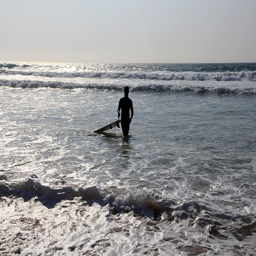
A man walking into the ocean with a surfboard.
A person with a boogie board is walking into the ocean.
a silhouette of a person in the water with a surfboard
A man comes in from the ocean at dusk with his board.
A surfer is up to his knees in the ocean water.